AeroVironment Switchblade

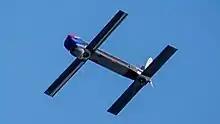
Switchblade 300 in flight

The U.S. Army ordered more than 100 Switchblade 600s in October 2023 as part of the first increment of the Low Altitude Stalking and Strike Ordnance (LASSO) program; they will be operated at company-level.